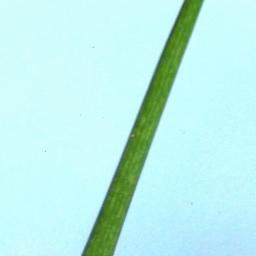
Label: Rice___Healthy